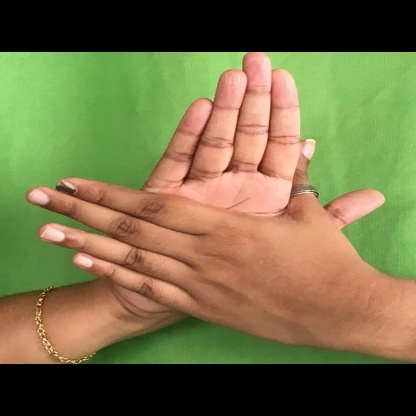
Mudra: Chakra